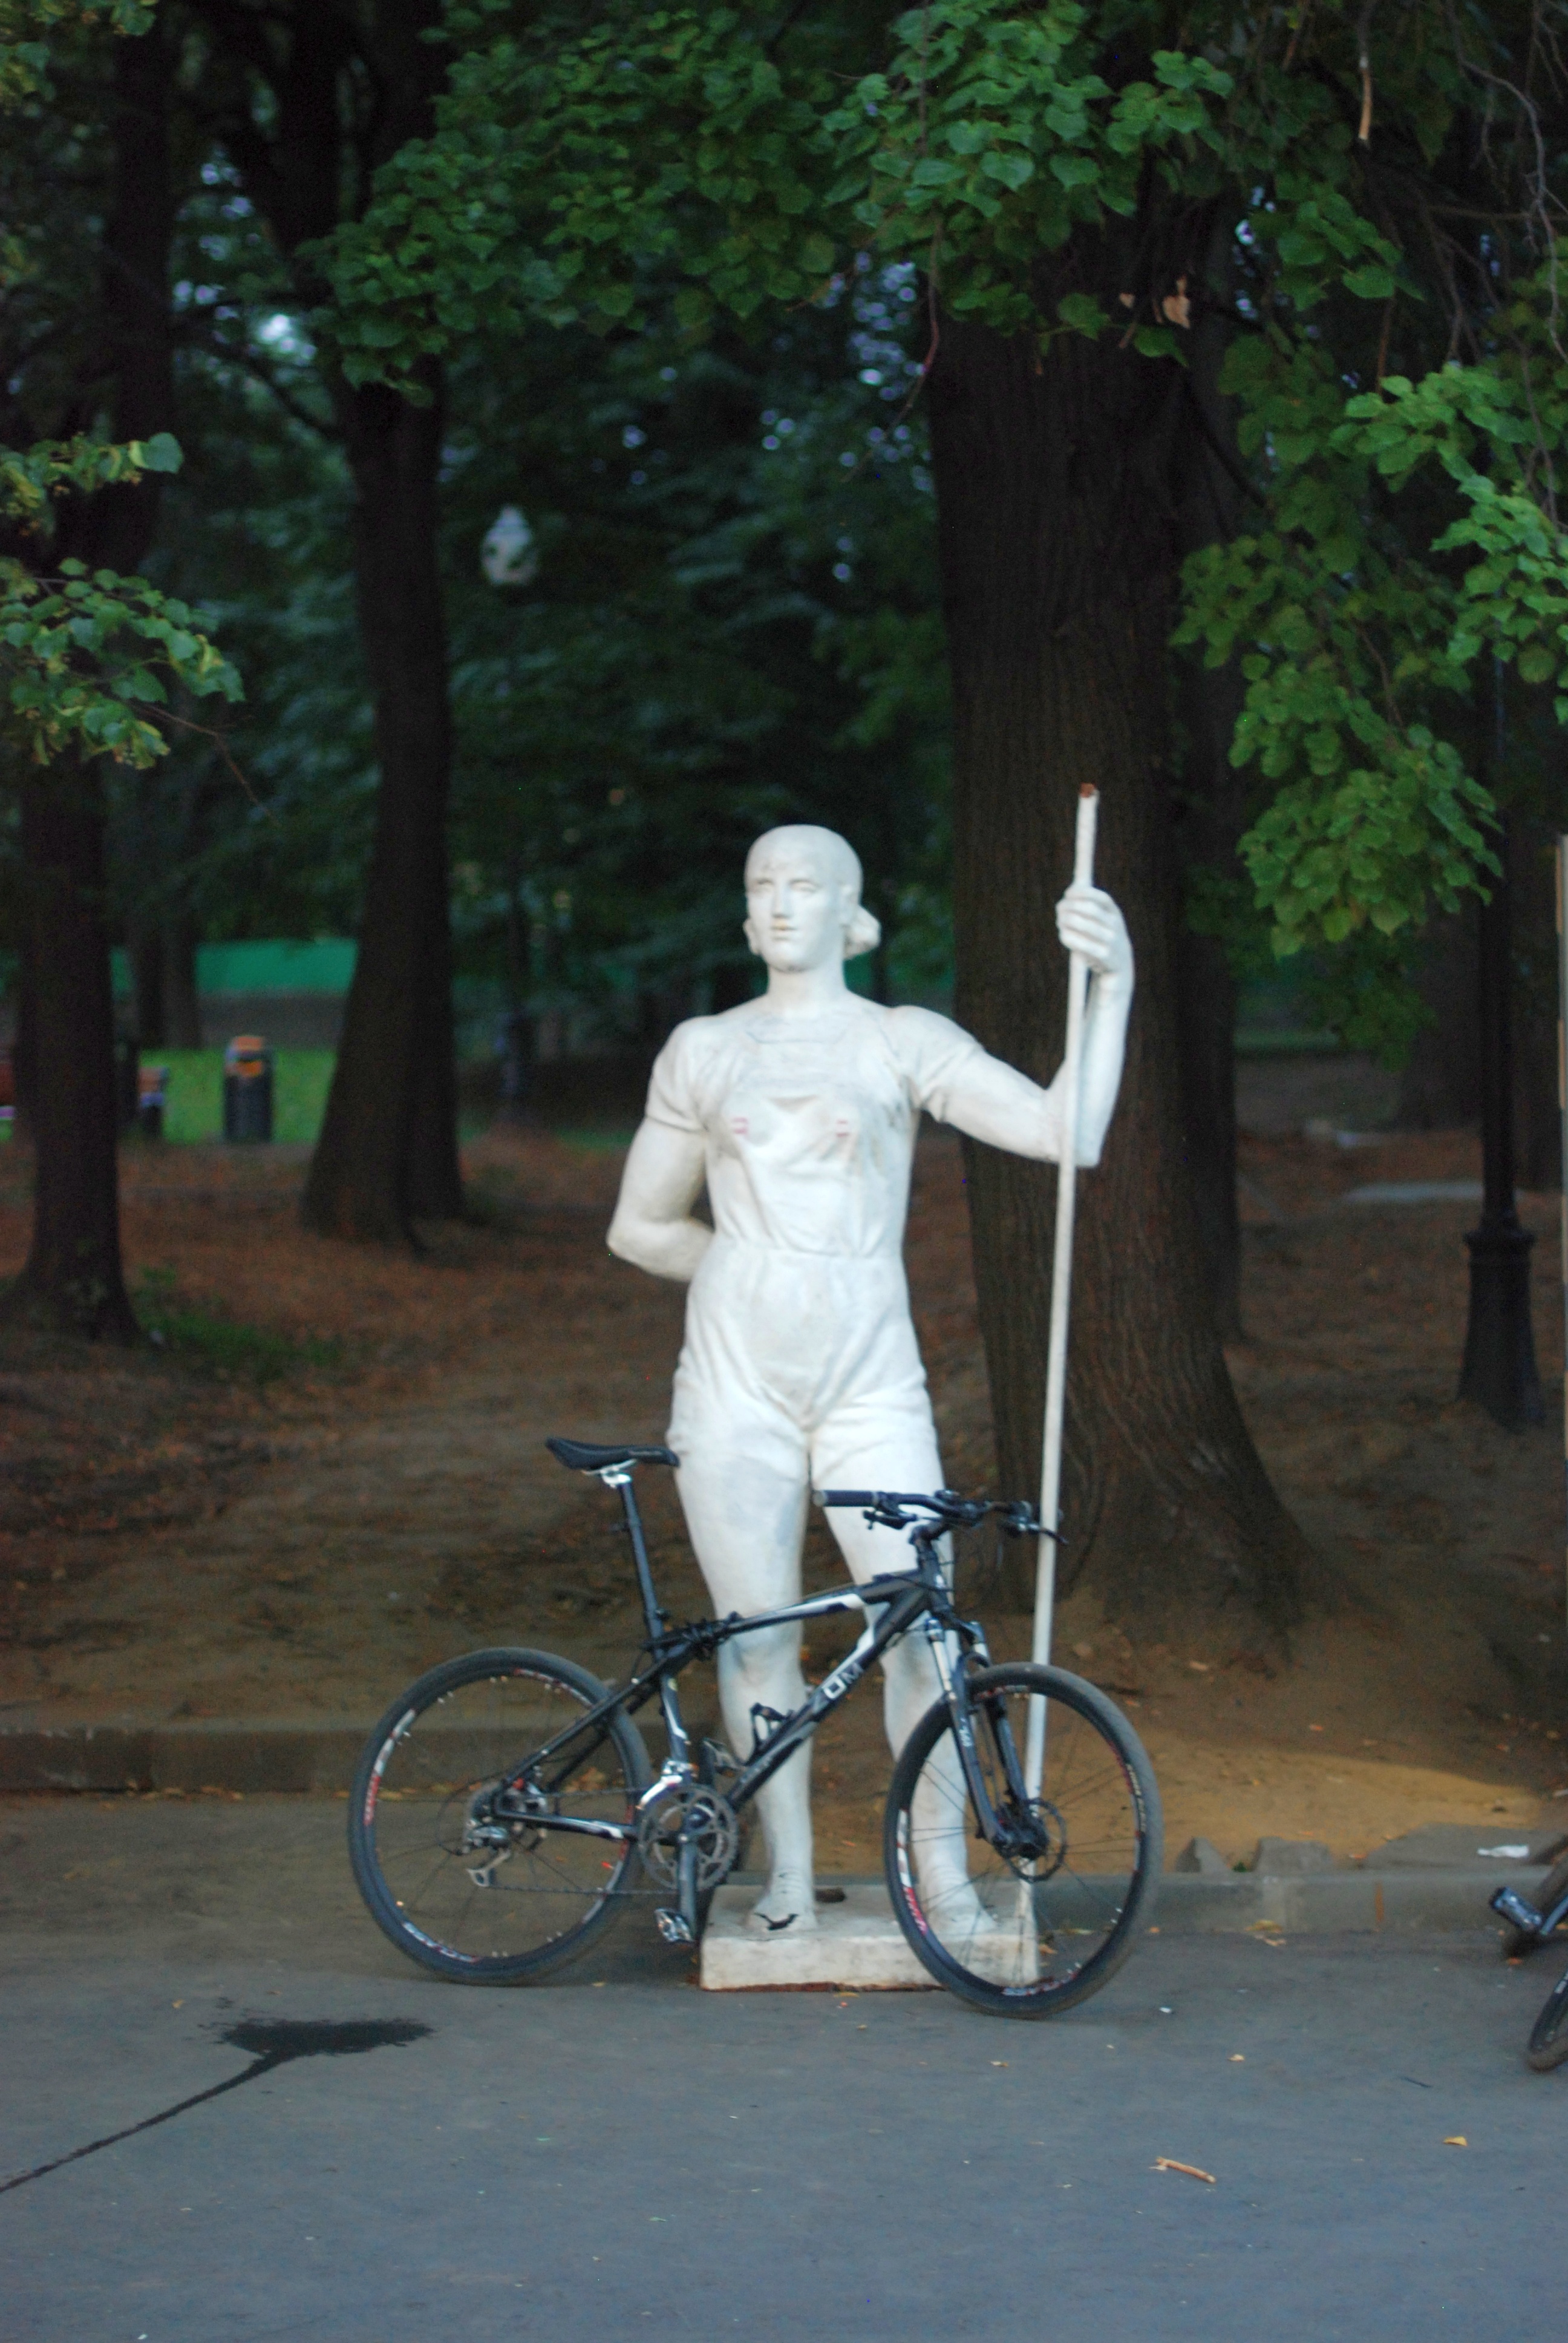
bicycle, vehicle, park, nikon, sports equipment, mountain bike, cycling, moscow, gorkypark, nikkor, russia, d80, moskau, 18135mmf3556g, 18135mm, nikond80, moscou, land vehicle, cycle sport, bicycle motocross